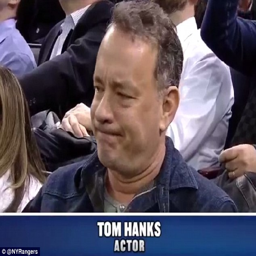
in the crowd : the movie star looked a little self - conscious at first but was delighted when he got thrown the ball